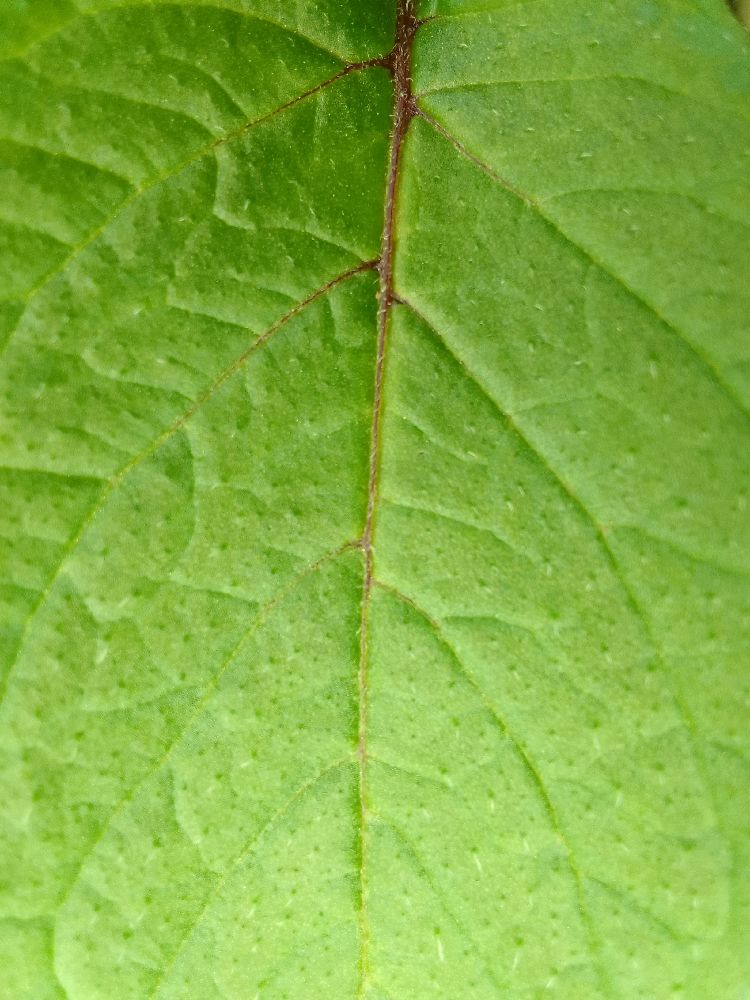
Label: Healthy